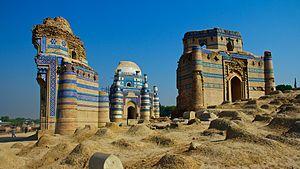
Le Tombeau de Bibi Jawindi est l'un des cinq monuments à Uch Sharif dans le Pendjab au Pakistan, qui sont sur la liste indicative des sites du patrimoine mondial de l'UNESCO. Datant du XVᵉ siècle, le sanctuaire a été construit en 1493 par un prince iranien, Dilshad, pour Bibi Jawindi, qui était l'arrière-petite-fille de Jahaniyan Jahangasht, un célèbre saint soufi.